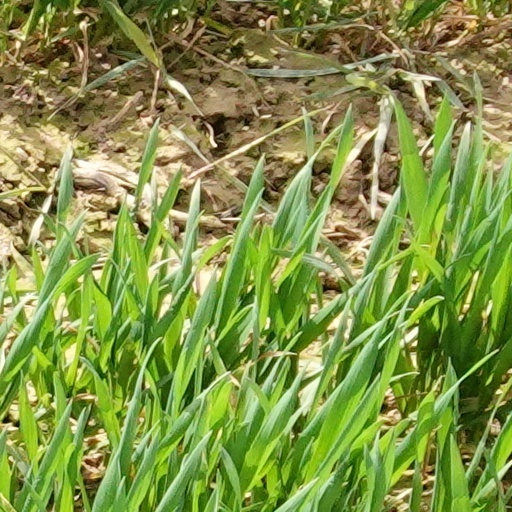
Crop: wheat